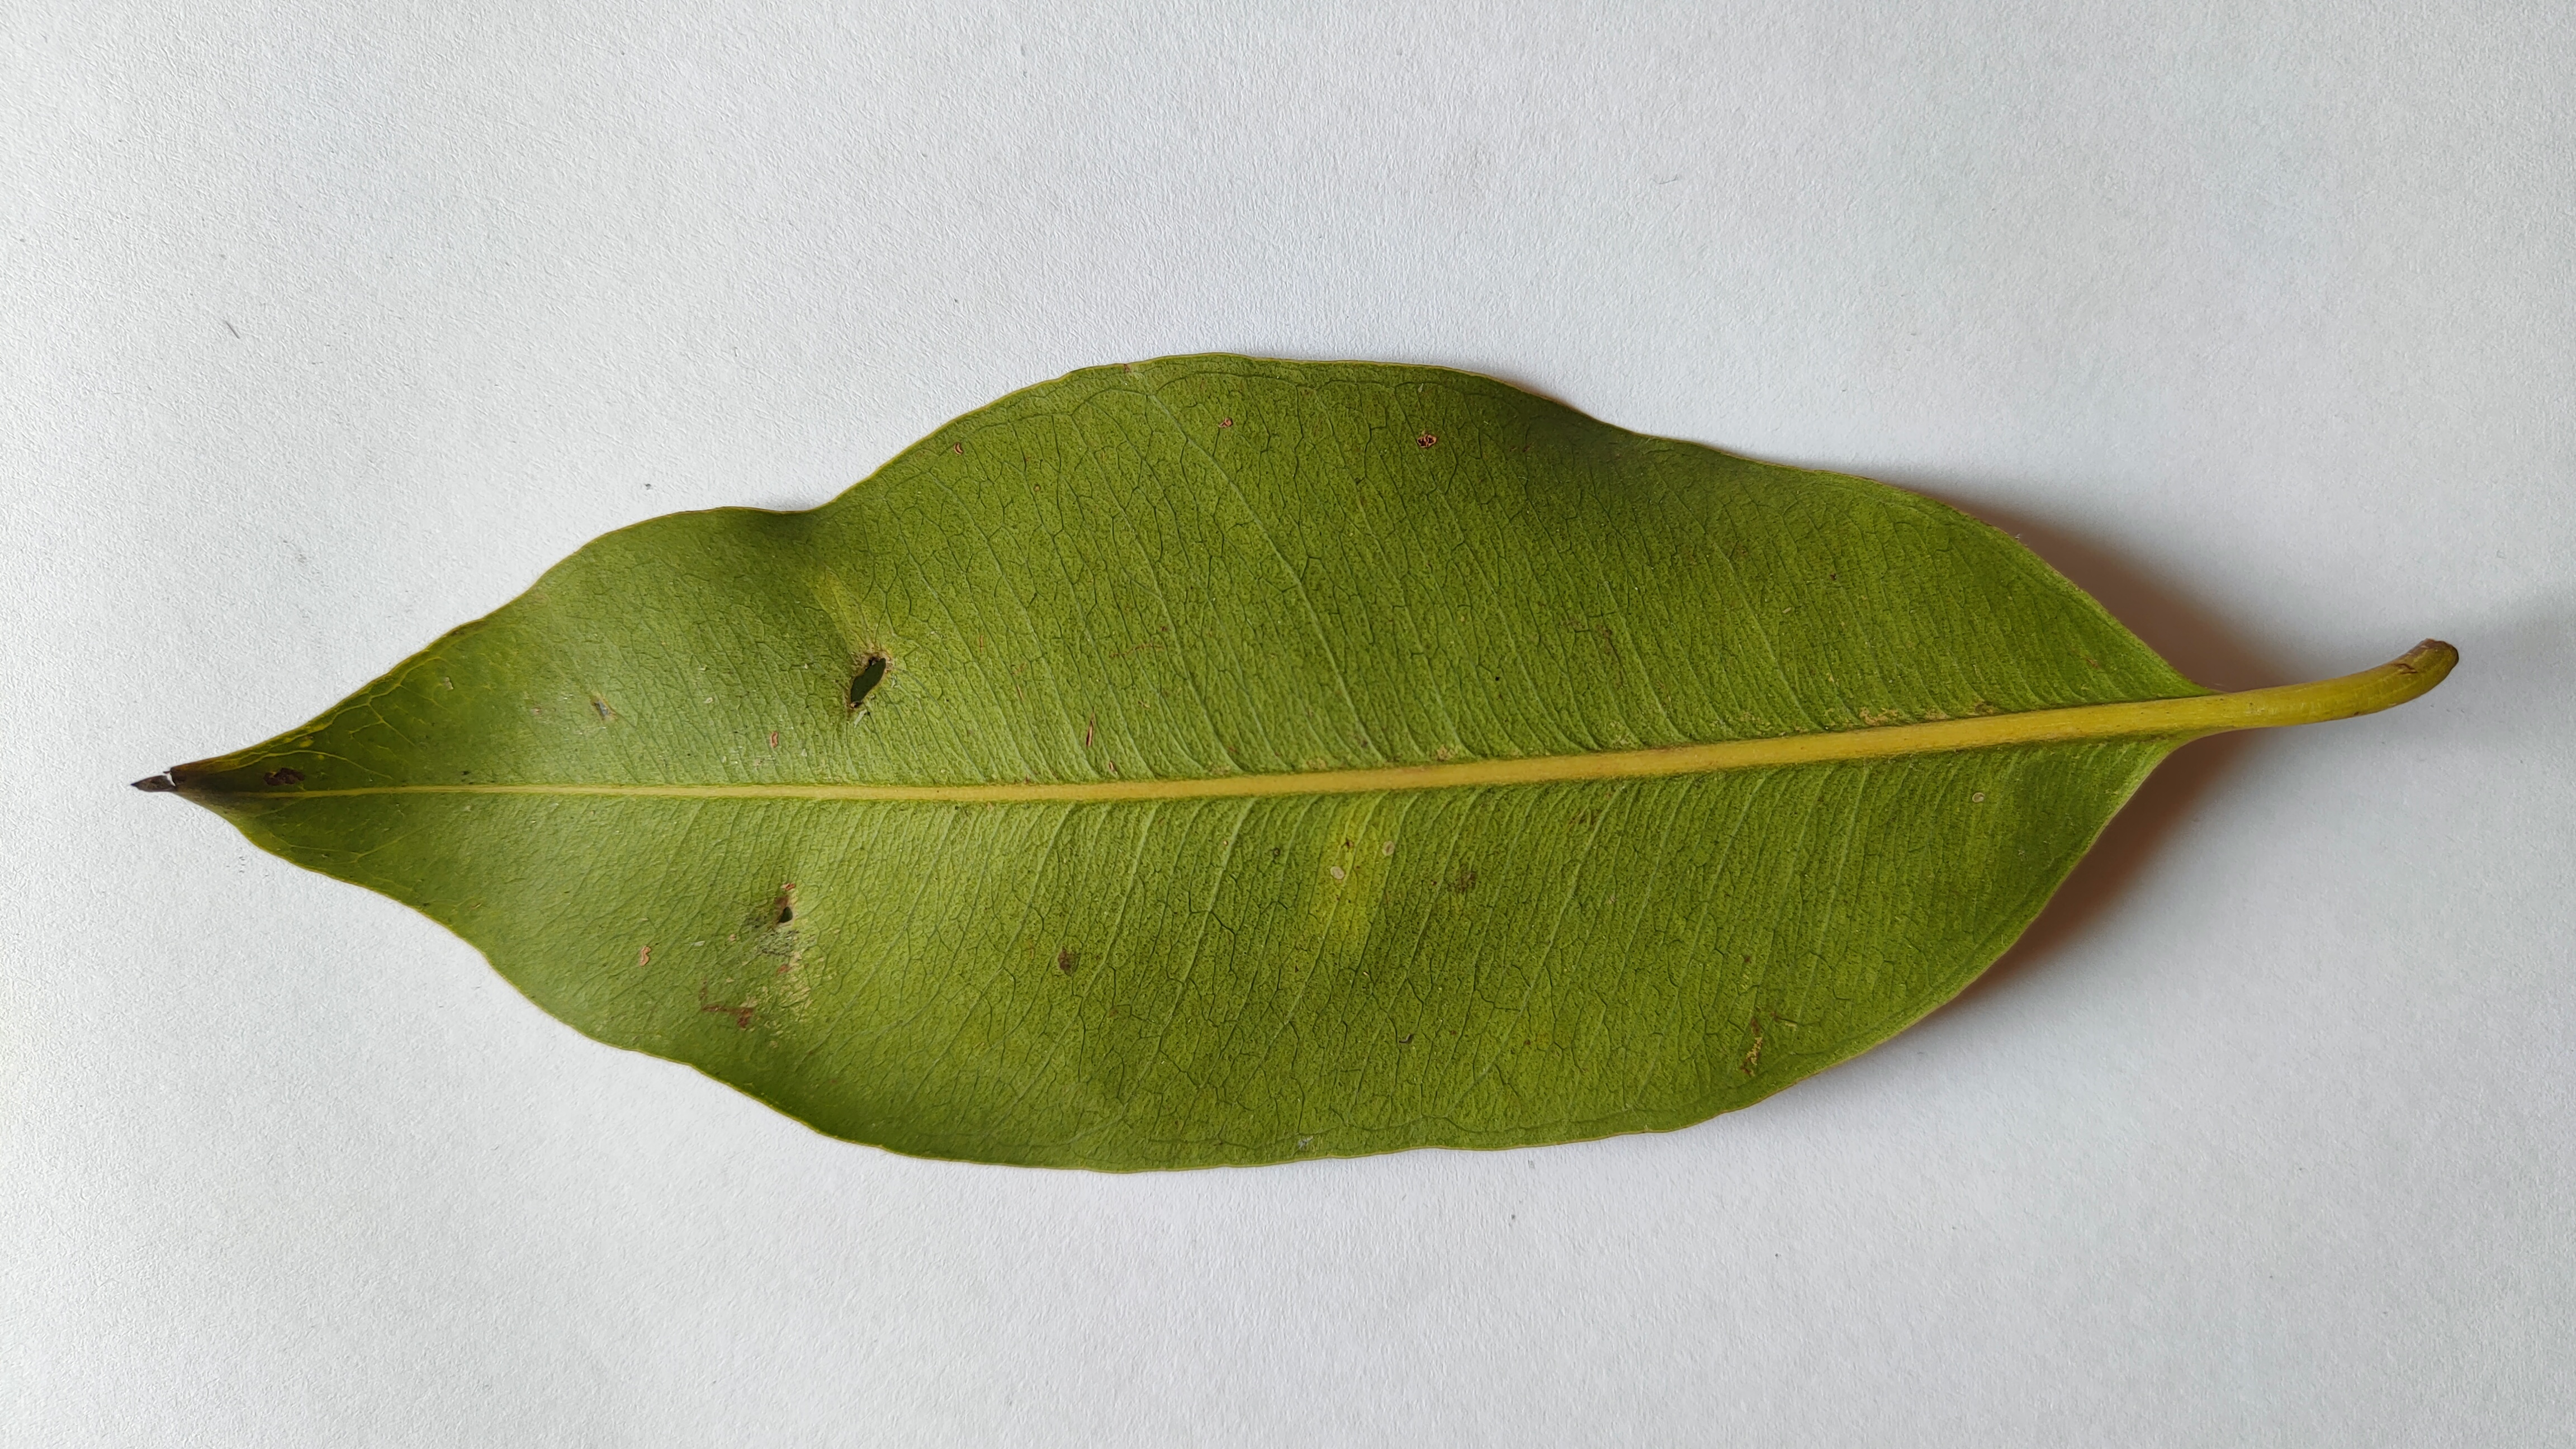
Leaf variety: Black plum